Recoleta, Buenos Aires

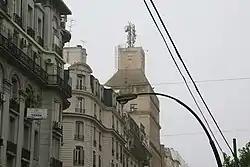
Buildings along Santa Fe Avenue, for long the choicest shopping spot in the city.

The Recoleta neighborhood is distinguished by its great cultural spaces. In addition to historical monuments, it is home to the National Fine Arts Museum or Museo Nacional de Bellas Artes, the National Library of Argentina, the Recoleta Cultural Center, and other exhibition venues.